Blood and Wine

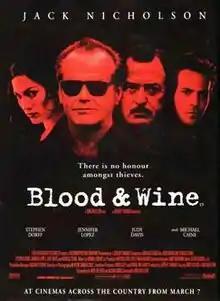
Theatrical release poster

Blood and Wine is a 1996 American neo-noir crime thriller film directed by Bob Rafelson and starring Jack Nicholson, Stephen Dorff, Jennifer Lopez, Judy Davis, and Michael Caine. The screenplay was written by Nick Villiers and Alison Cross. Rafelson has stated that the film forms the final part of his unofficial trilogy with Nicholson, with whom he made "Five Easy Pieces" and "The King of Marvin Gardens" in the 1970s.